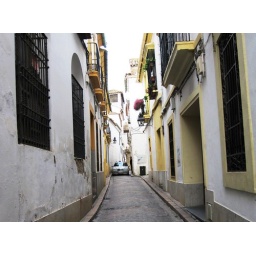
City streets... pedestrians hide in the door frames to let the cars pass...